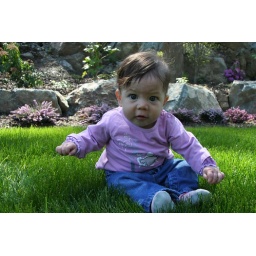
Victoria '07 - Maya playing on the green grass in Ian and Alanna' backyard